Gary W. Gallagher

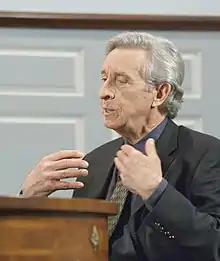

Gary William Gallagher (born October 8, 1950) is an American historian specializing in the history of the American Civil War. Gallagher in 2024 was the John L. Nau III Professor in the History of the American Civil War at the University of Virginia. He produced a lecture series on the American Civil War for "The Great Courses" lecture series.